Ryan Spooner

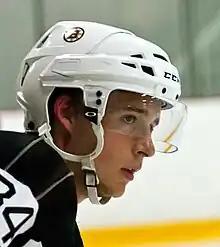
Spooner in July 2011

Spooner was selected fifth overall in the 2008 OHL Bantam Draft by the Peterborough Petes. In his third season with the Petes, on November 11, 2010, Spooner was traded to the Kingston Frontenacs in exchange for Alan Quine, Clark Seymour, a 2011 second-round draft pick and a 2013 second-round draft pick.